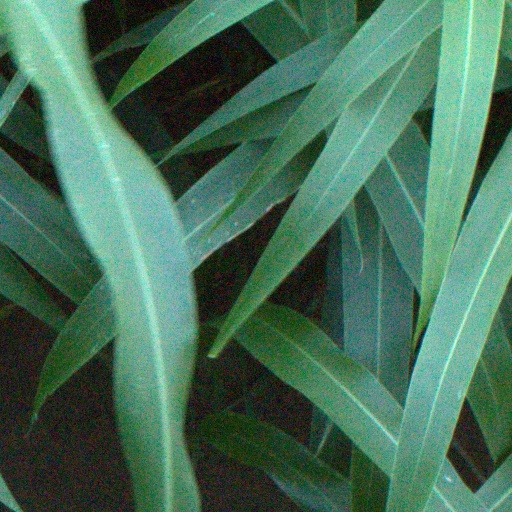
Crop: sorghum